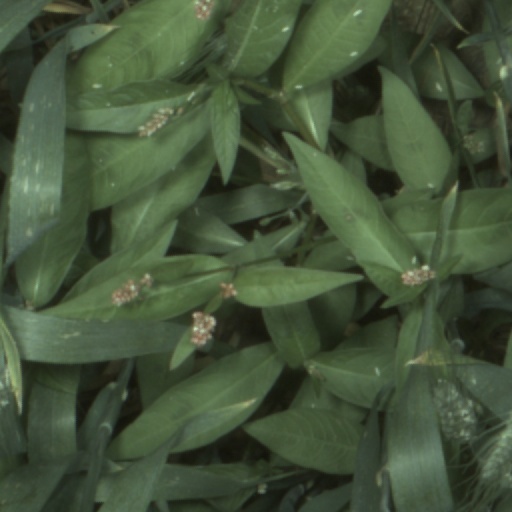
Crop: wheat